Optic disc

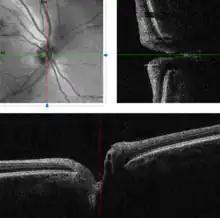
Optic disc cross-sections imaged by an SD-OCT.

Traditional colour-film camera images are the reference standard in imaging, requiring an expert ophthalmic photographer, ophthalmic technician, optometrist or ophthalmologist for taking standardised pictures of the optic disc. Stereoscopic images offer an excellent investigative tool for serial follow-up of suspected changes in the hands of an expert optometrist or ophthalmologist.